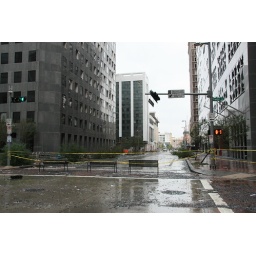
The Chase Morgan building in downtown Houston lost a large portion of its windows during the brunt of Hurricane Ike.